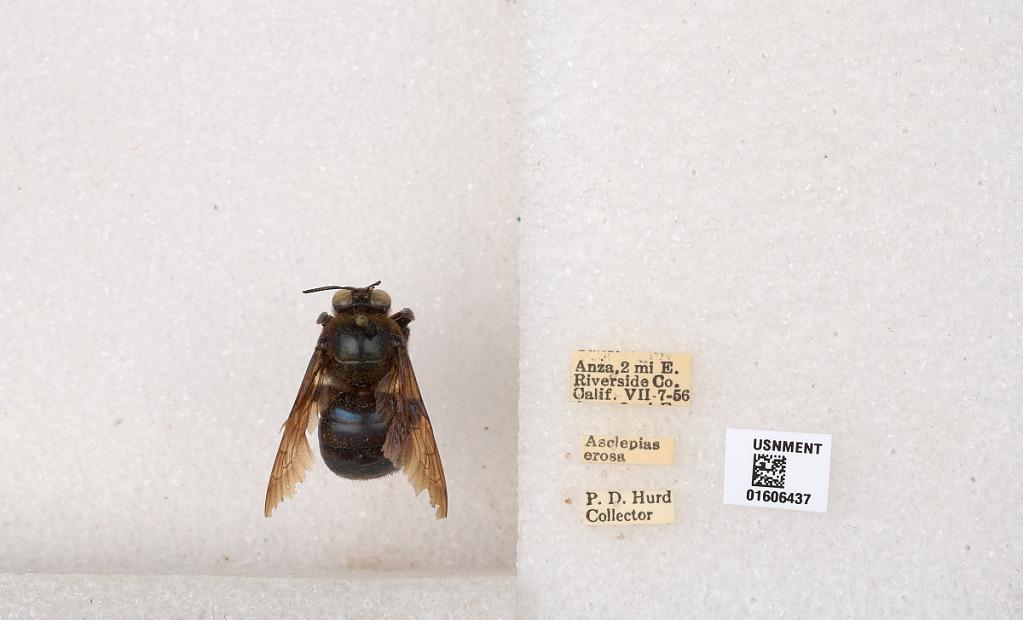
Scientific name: Xylocopa (Xylocopoides) californica diamesa Hurd
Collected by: P. Hurd
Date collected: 1956-7-7
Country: United States
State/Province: California
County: Riverside
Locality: Anza, 2 mi. E.
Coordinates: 33.5545, -116.635